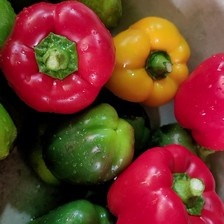
Label: capsicum